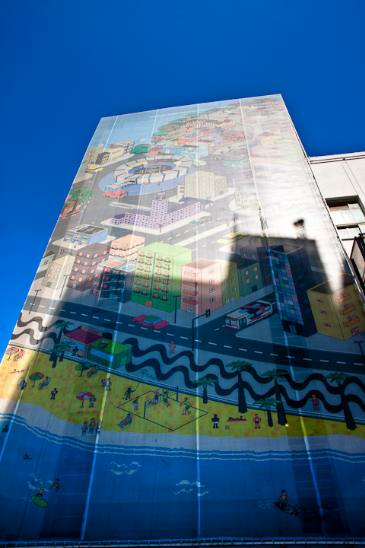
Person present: No